Gordon Ogden

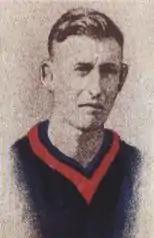

Gordon Ogden (14 February 1909 – 23 August 2001) was a professional athlete and an Australian rules footballer who played for Melbourne in the Victorian Football League (VFL).